Tax Relief and Health Care Act of 2006

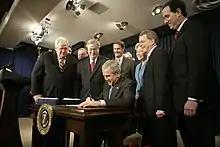
President Bush signs the act into law

The Tax Relief and Health Care Act of 2006, includes a package of tax extenders, provisions affecting health savings accounts and other provisions in the United States.